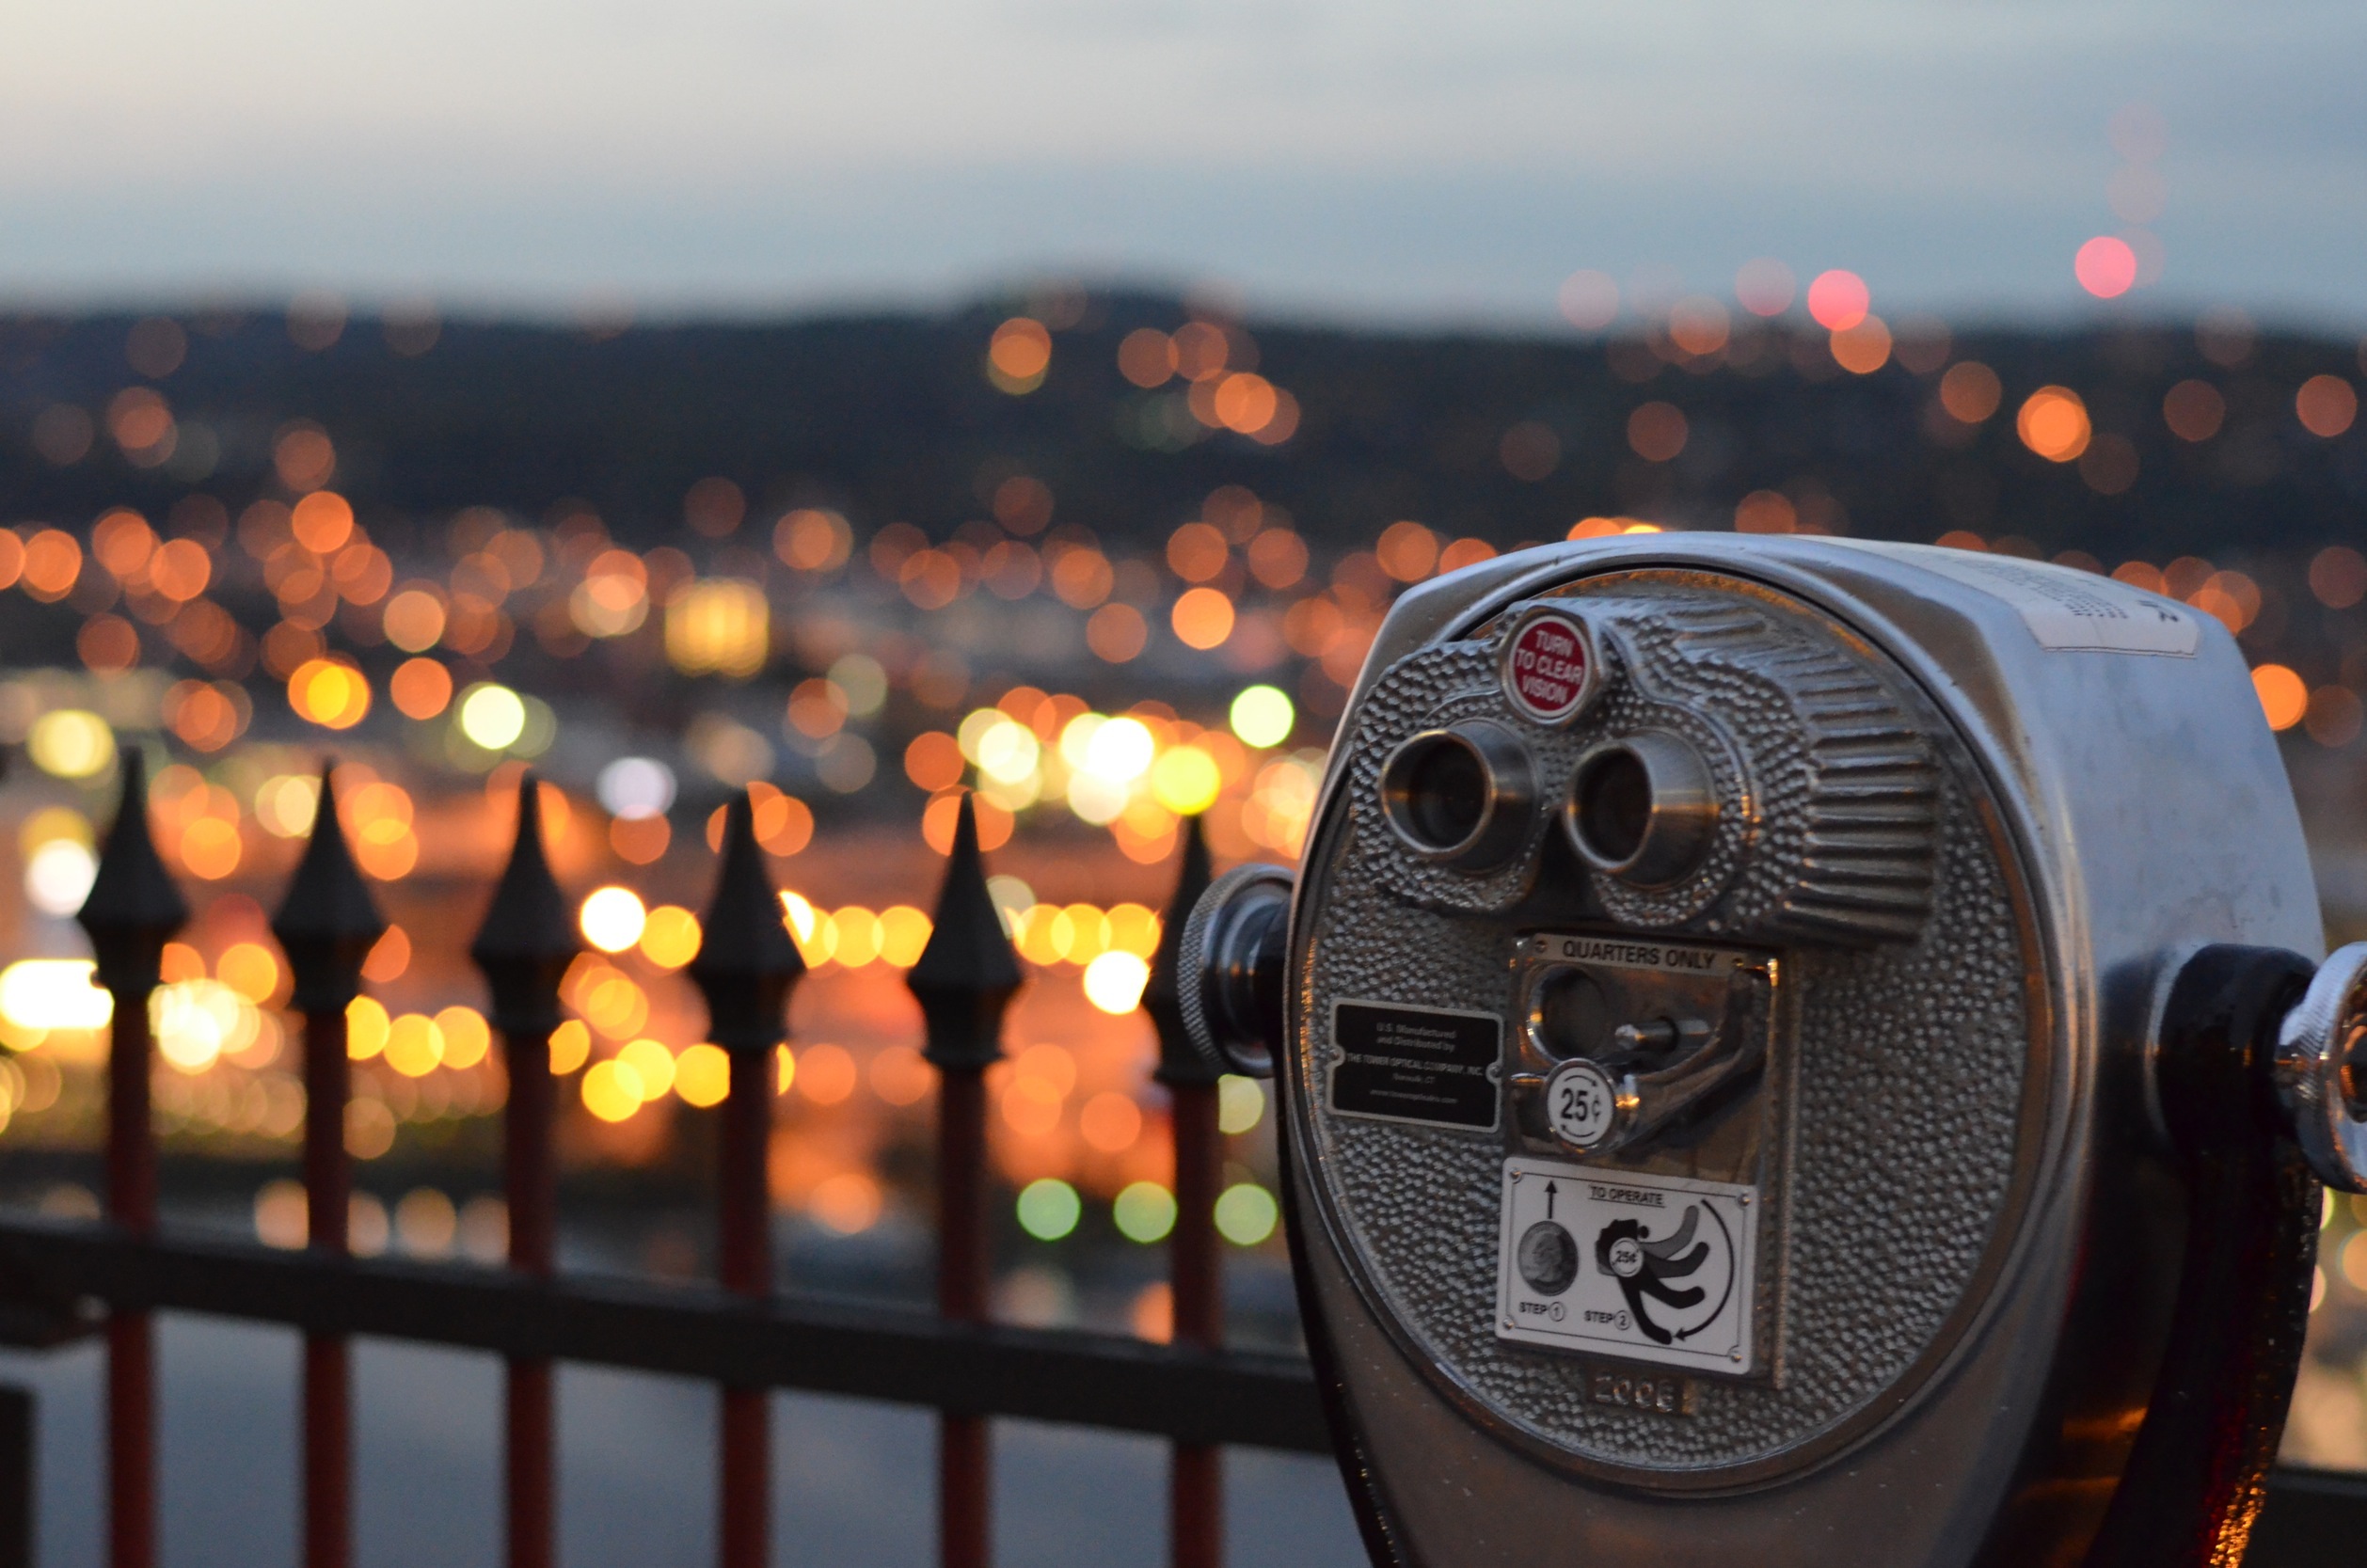
light, night, morning, view, city, travel, dusk, evening, color, holiday, close up, bright, city lights, single lens reflex camera, glooming, spy glas